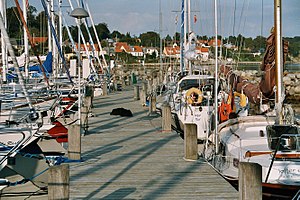
Høruphav
Høruphav er en by på Als 7 km øst for Sønderborg med 2.675 indbyggere, med 2625 indbyggere i 2017, beliggende i Hørup Sogn. Indtil kommunesammenlægningen i 2007 var Høruphav hovedbyen i Sydals Kommune. Byen ligger i Sønderborg Kommune og tilhører Region Syddanmark.